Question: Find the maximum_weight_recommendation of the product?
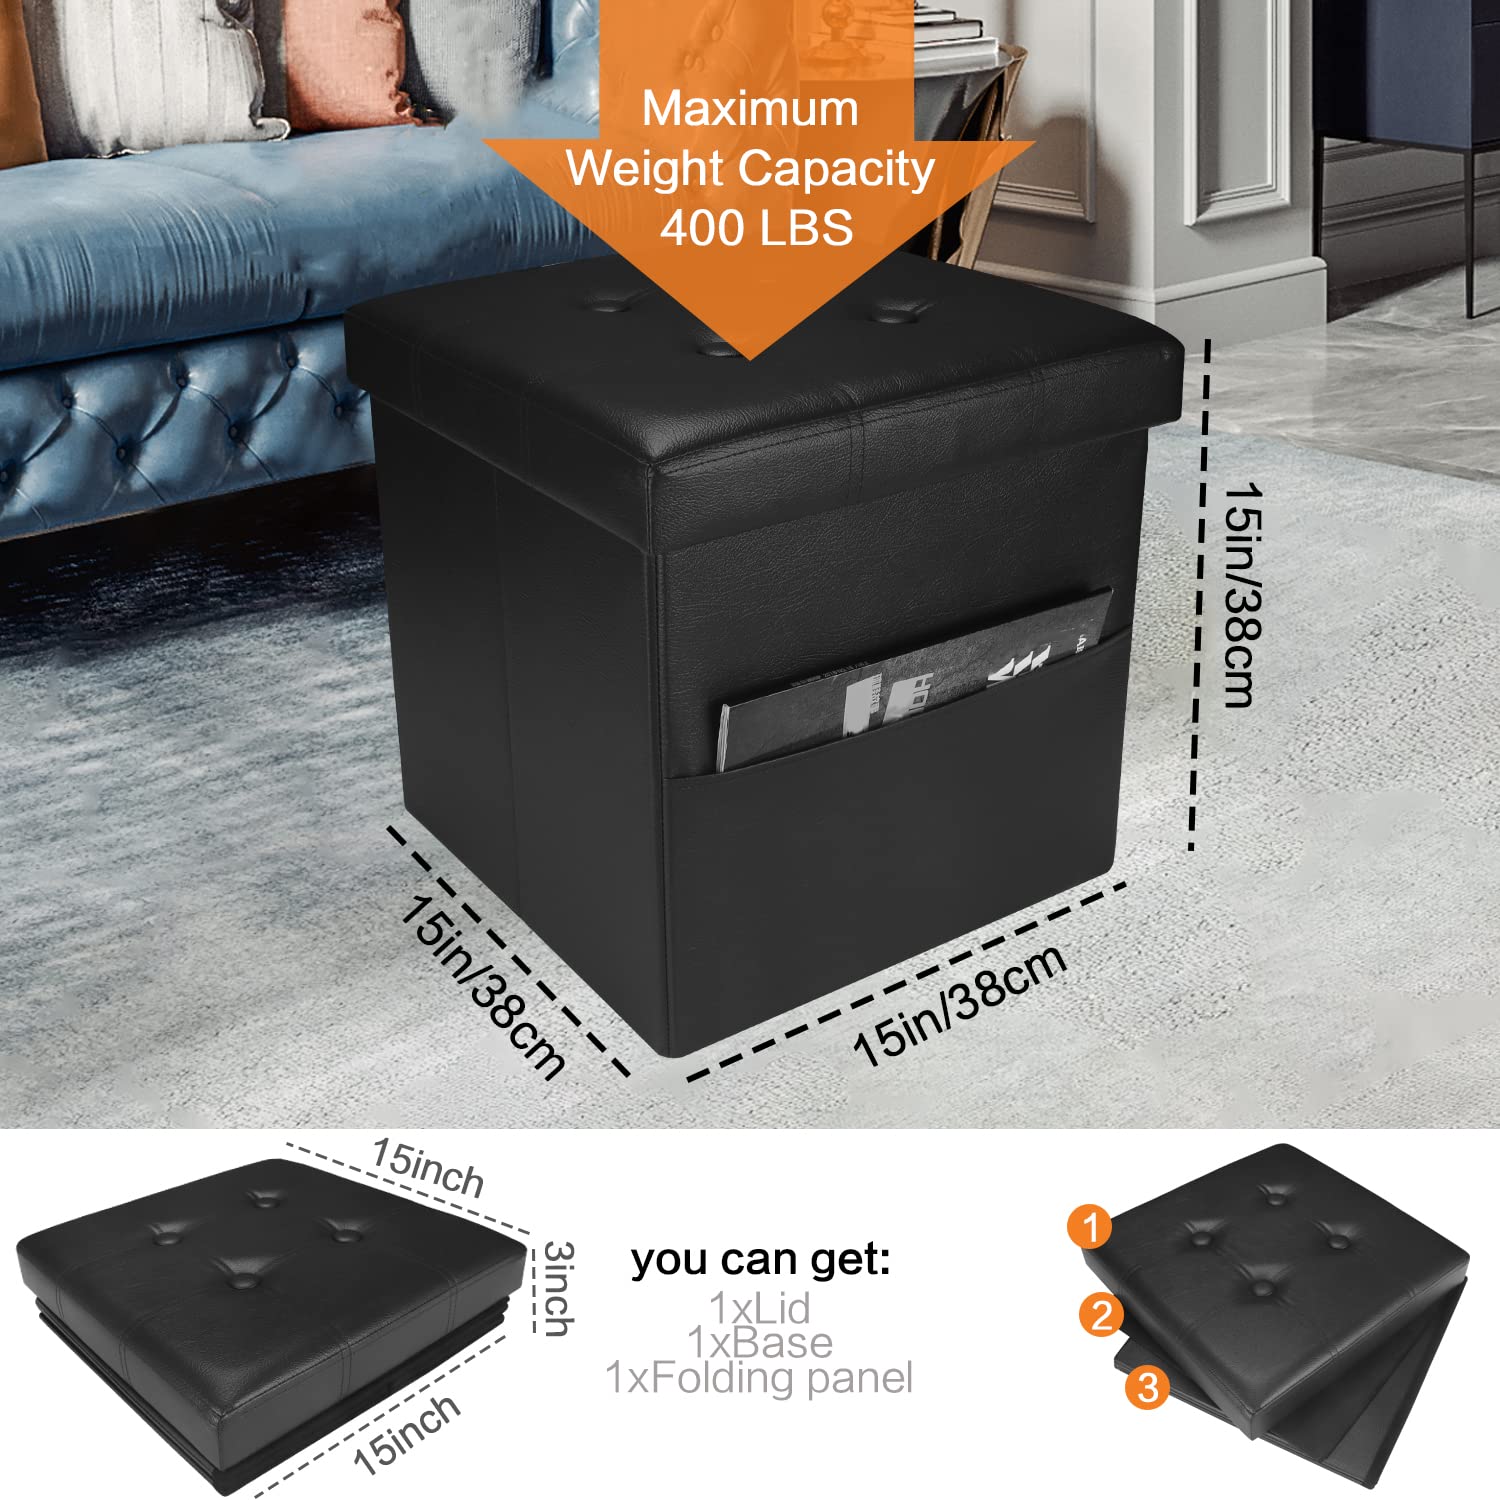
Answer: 400 pound